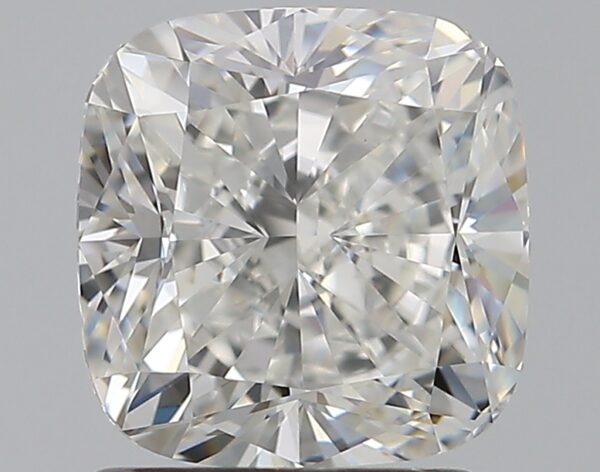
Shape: cushion
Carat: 1.71
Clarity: VS1
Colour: G
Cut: EX
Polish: EX
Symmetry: EX
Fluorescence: N
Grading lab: GIA
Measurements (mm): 6.66 x 6.59 x 4.55